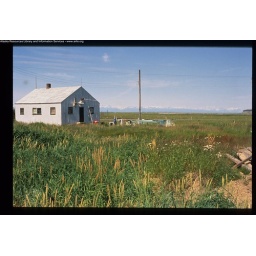
House in a field of grass with blue skies - Kenai Penninsula (Cook Inlet). July 18, 1989. Public Domain